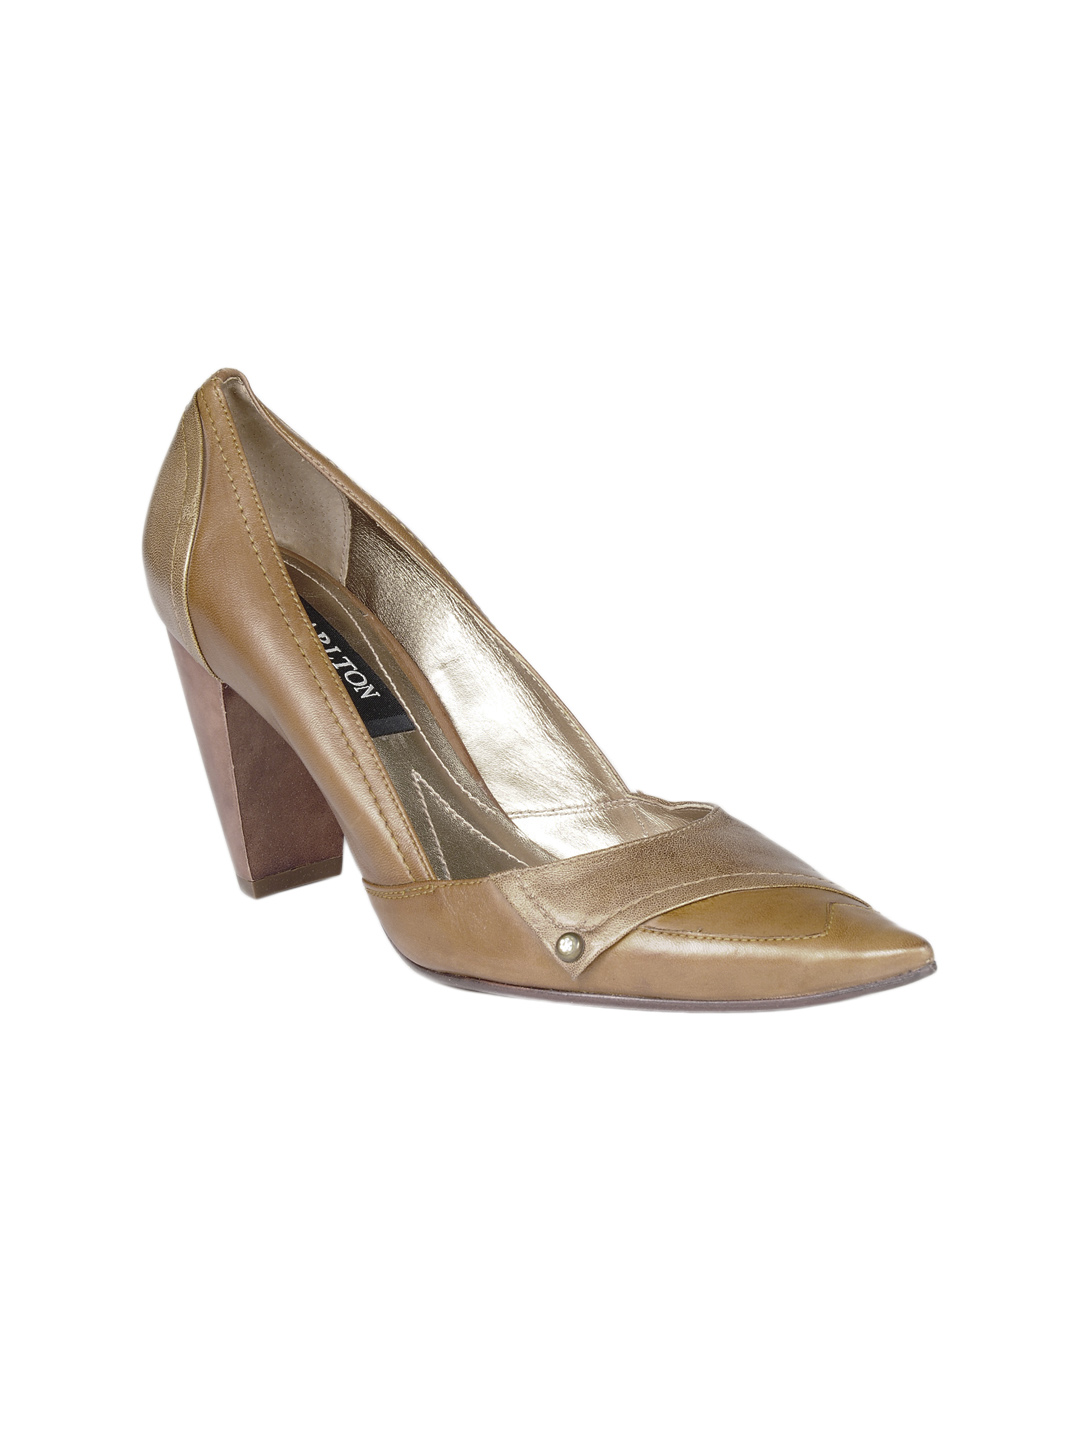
Carlton London Women Brown Heels
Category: Footwear / Shoes / Heels
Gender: Women
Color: Brown
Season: Winter 2012
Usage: Casual